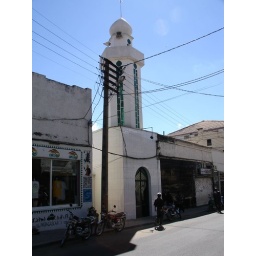
White mosque in blue sky